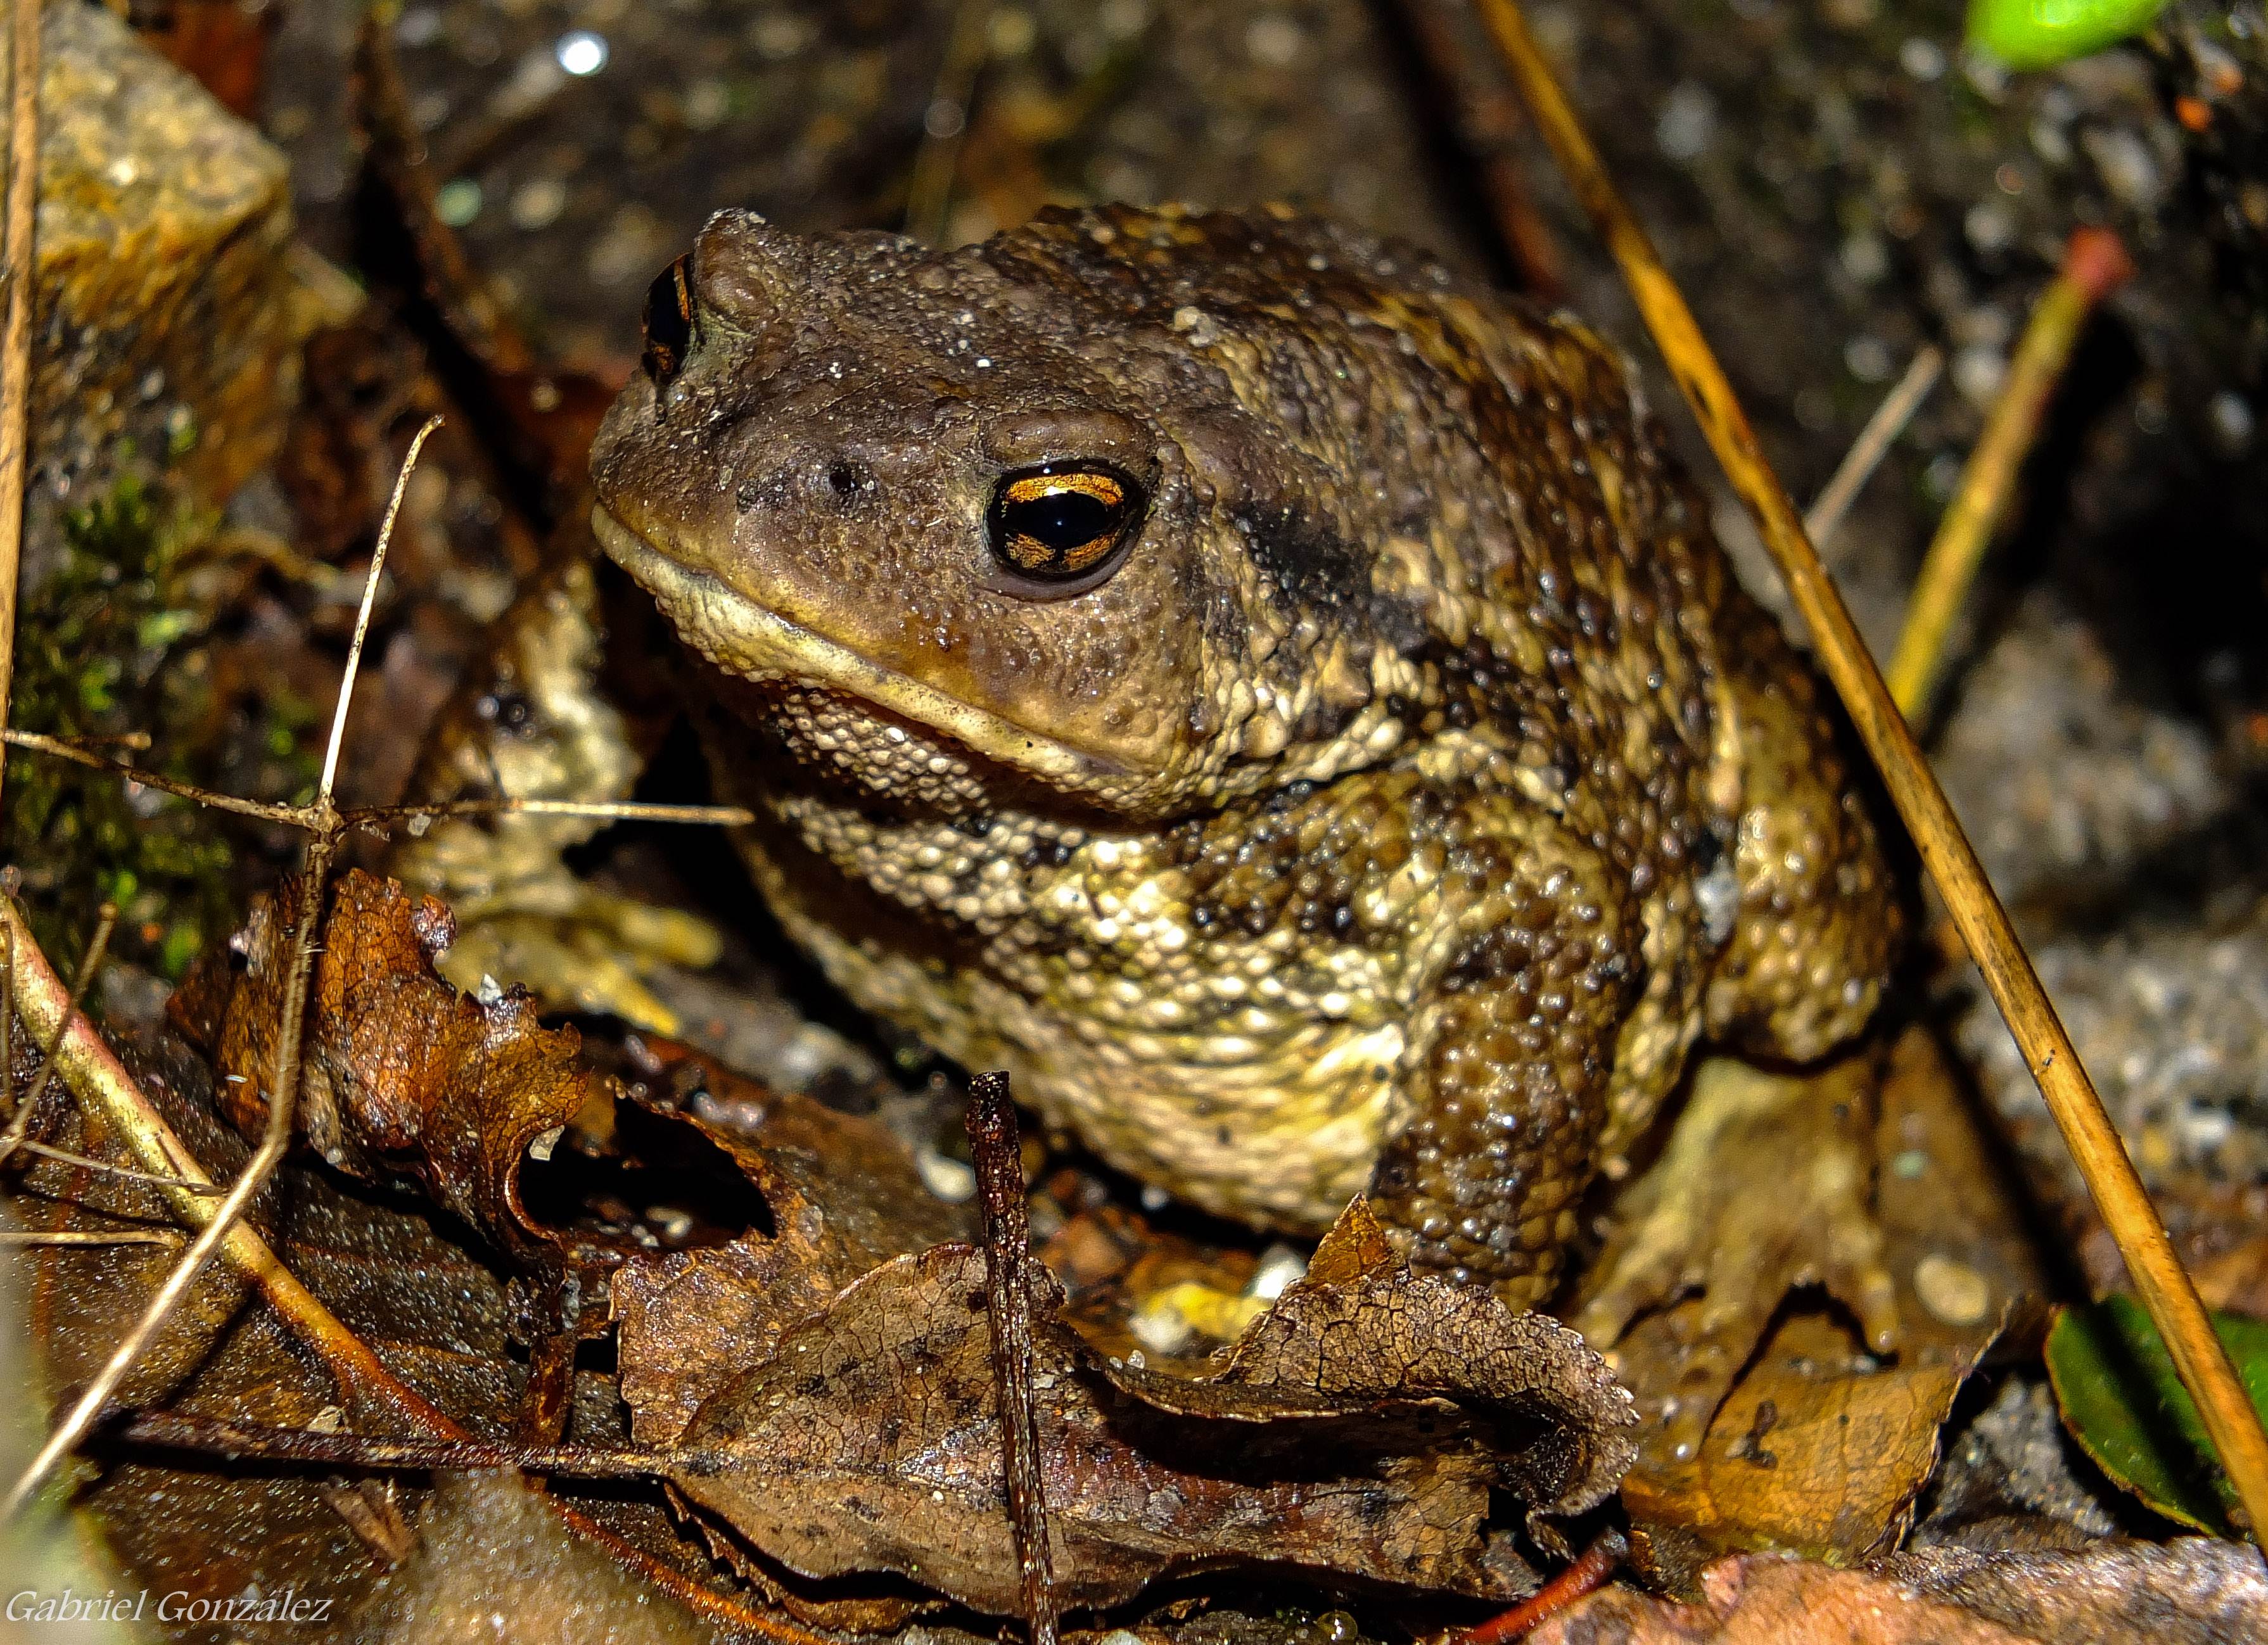
nature, wildlife, macro, frog, toad, amphibian, fauna, animals, vertebrate, naturaleza, ggl1, gaby1, animales, sapo, salamandra, fujifilmxs1, macro photography, bullfrog, ranidae, emydidae